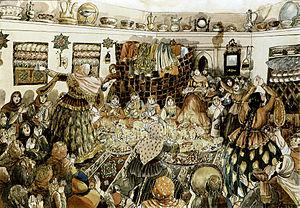
Le musée national d’art d’Azerbaïdjan est l’un des plus grands musées d’art d'Azerbaïdjan. Dix-sept mille objets y sont stockés. Le musée est fondé en 1936 et depuis 1943, il porte le nom de Roustam Moustafaïev, l’un des fondateurs de l’art décoratif théâtral en Azerbaïdjan. Le musée est installé dans deux bâtiments : l'ancien palais De Bourr et l'ancien lycée féminin Marie, construits à la fin du XIXᵉ siècle à Bakou. Le musée contient des œuvres d’art couvrant les différentes périodes de l’art de l’Orient ancien et d’Azerbaïdjan, de Russie et d’Europe occidentale. Les œuvres d'art de valeur de la collection du musée ont été exposées au Canada, à Cuba, en Syrie, en France, en Tchécoslovaquie, en Algérie, en Irak et dans d'autres pays.